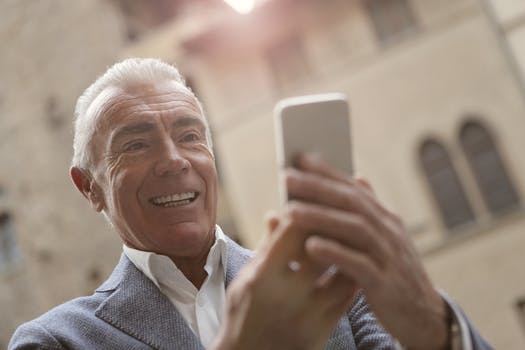
Label: No Watermark